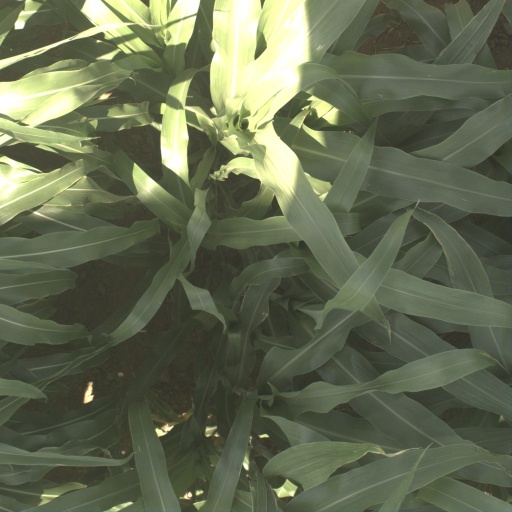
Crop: sorghum